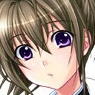
Portrait style: Anime Portrait